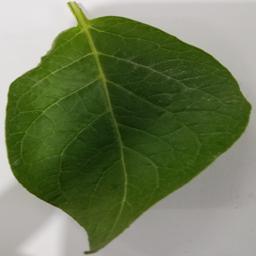
Label: Potato___Healthy